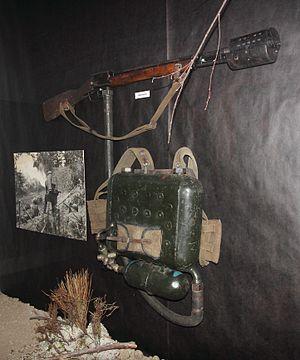
Le ROKS-2 est un lance-flammes utilisé par l'armée rouge durant la Seconde Guerre mondiale.